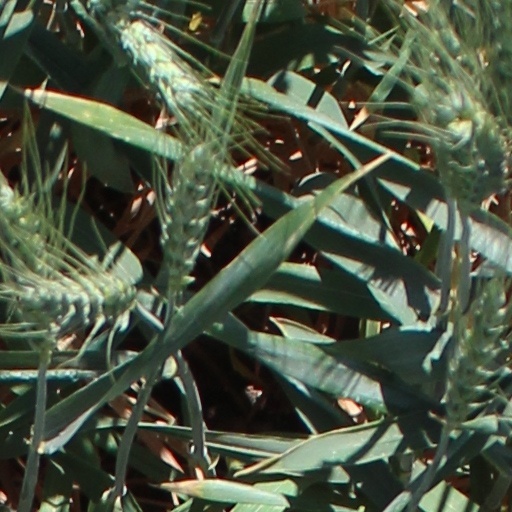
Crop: wheat